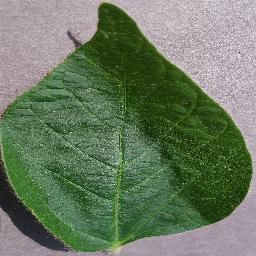
Label: Soybean___healthy